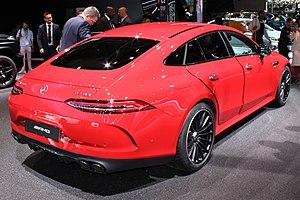
La Mercedes-AMG GT 4 portes est une voiture sportive développée par le constructeur automobile allemand Mercedes-AMG à partir de 2018. Elle est le troisième modèle construit par l'ancienne branche sportive du constructeur à l'étoile.